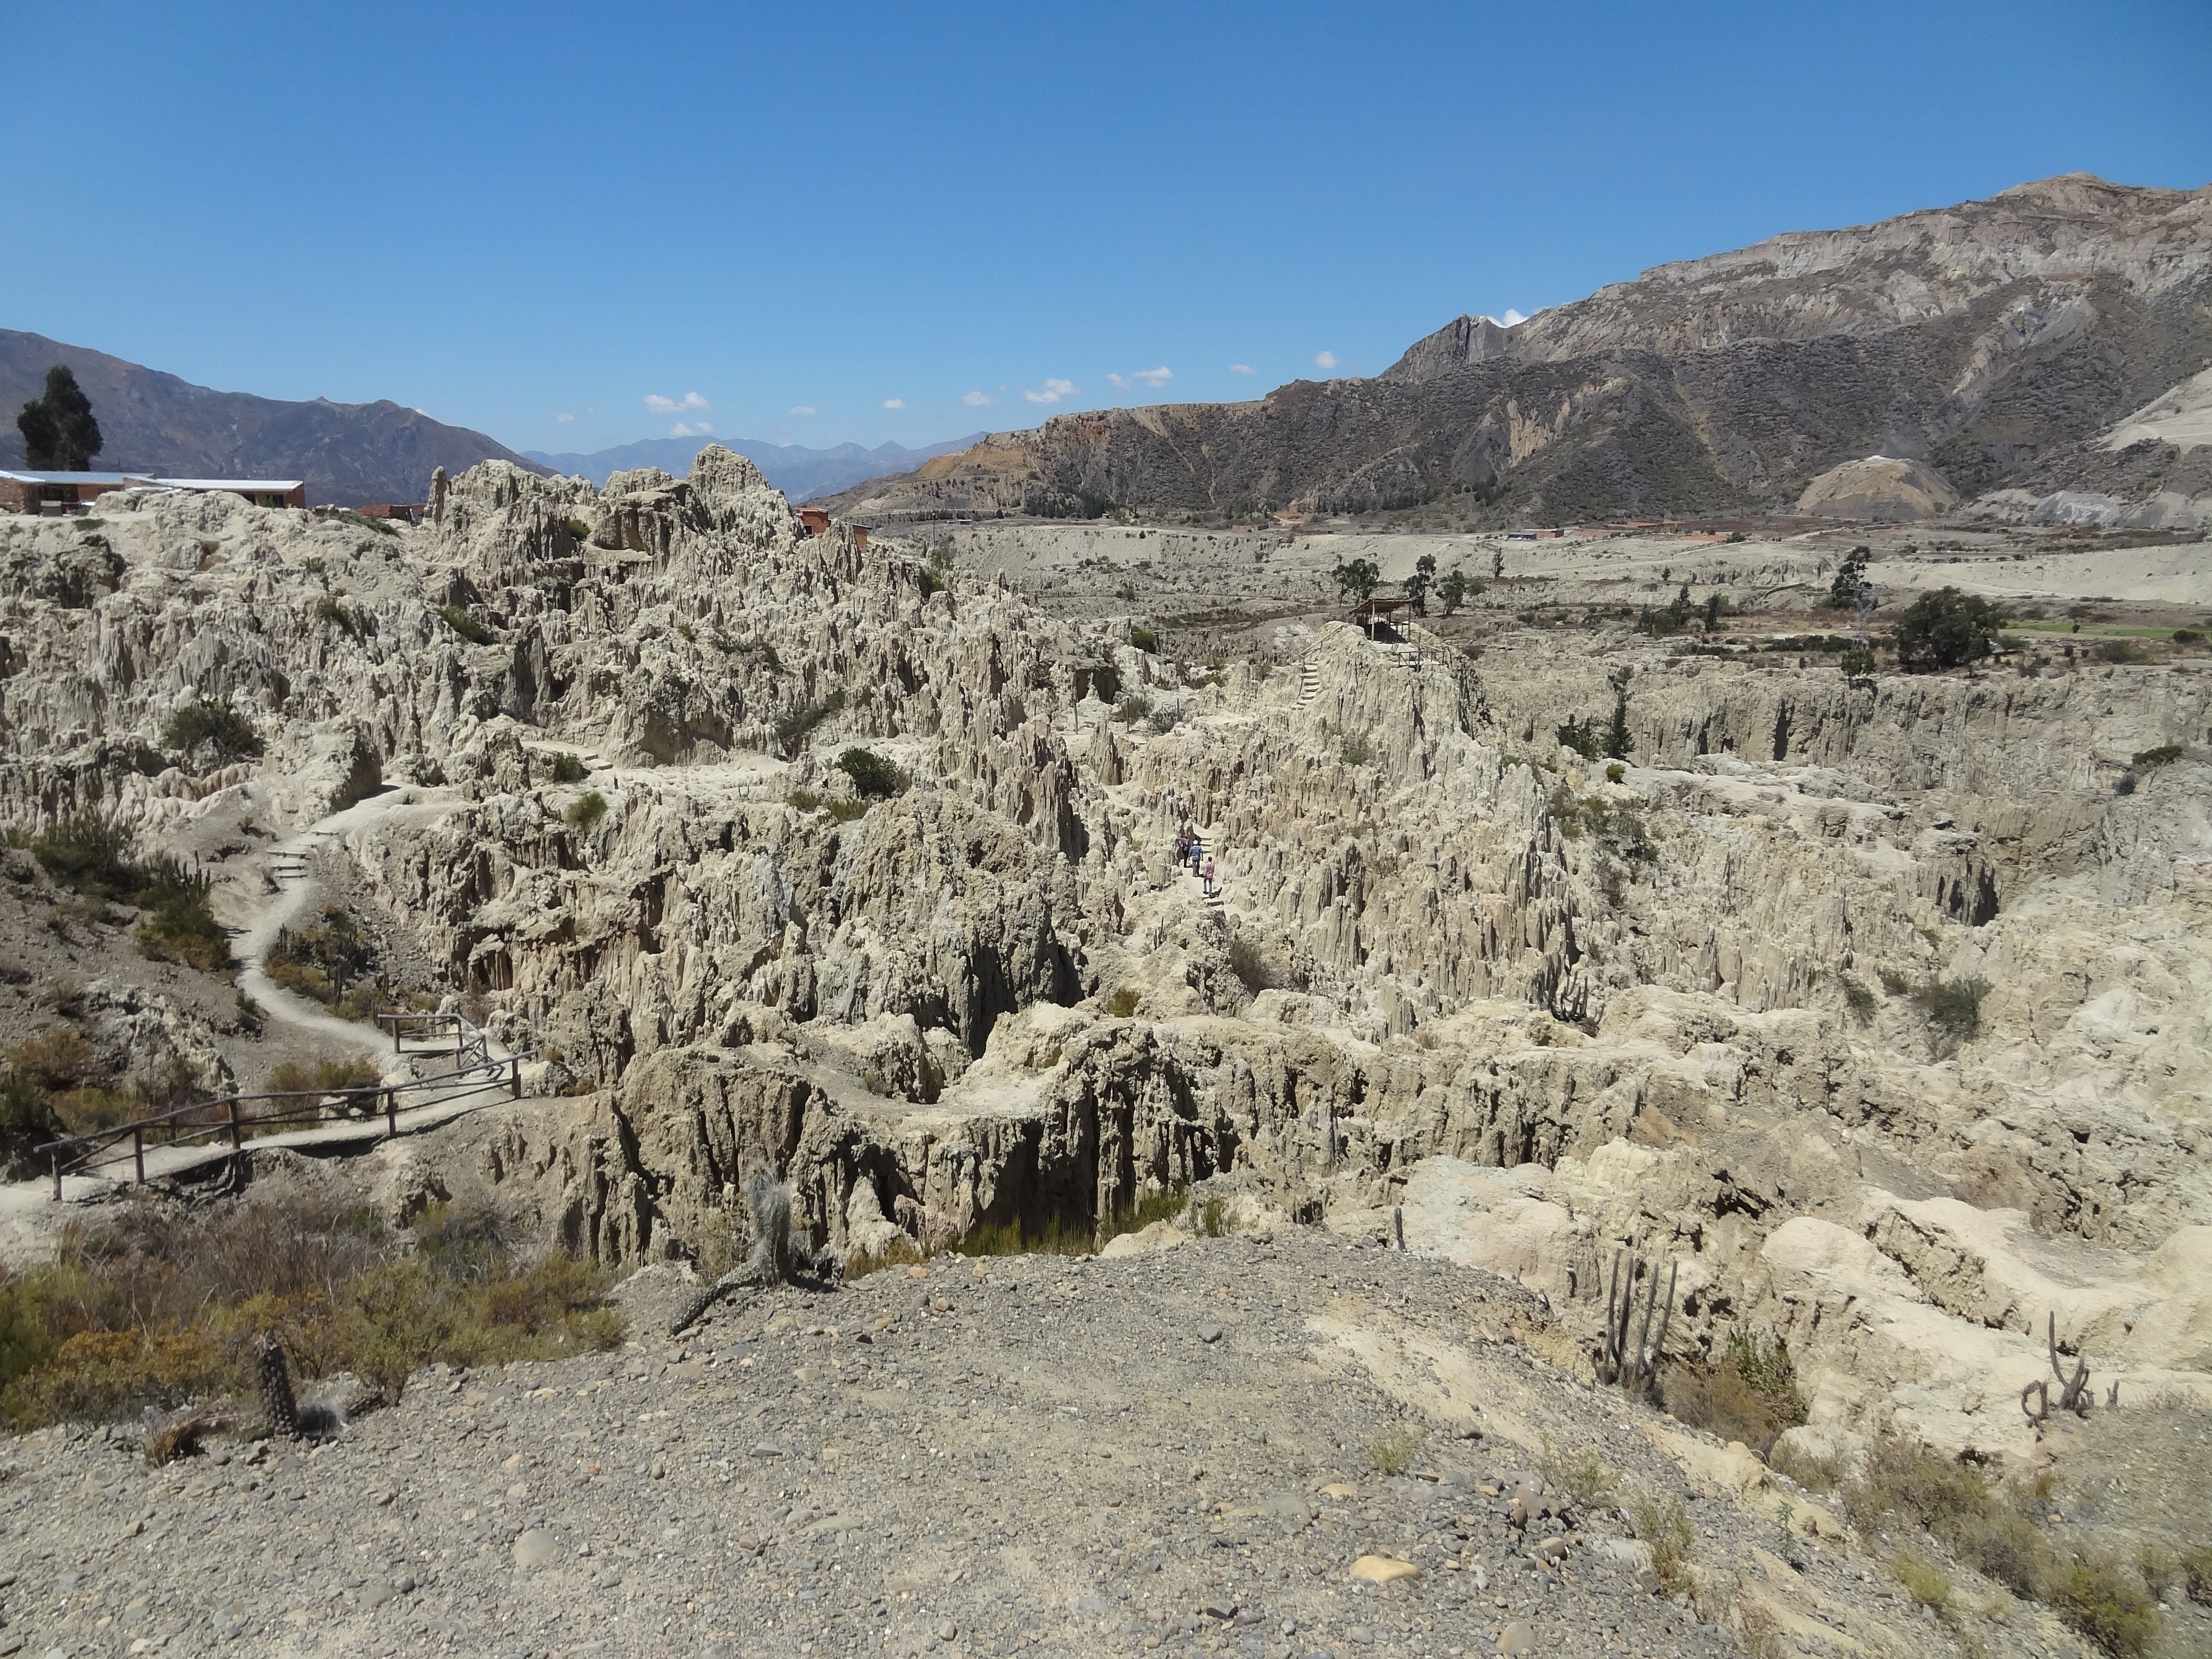
landscape, rock, wilderness, walking, mountain, trail, valley, canon, america, peace, ridge, geology, mountains, badlands, plateau, quarry, wadi, bolivia, landform, ancient history, natural environment, mountainous landforms